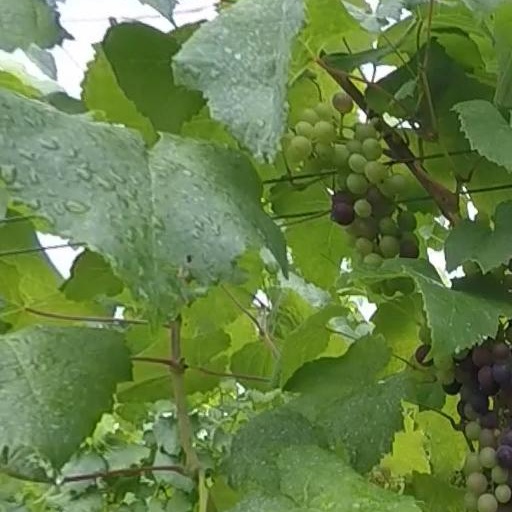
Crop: grape